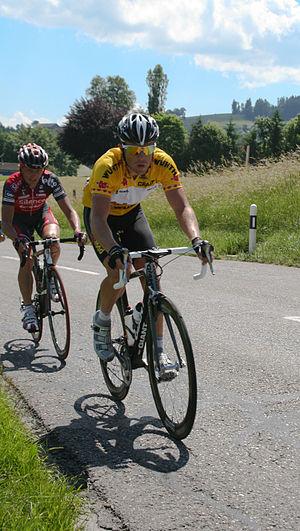
Kim Kirchen leader du Tour de Suisse 2008 au cours de la 7ème étape Gruyères-Lyse
Le Tour de Suisse 2008 est la 72ᵉ édition de cette course cycliste sur route masculine. Elle est inscrite au calendrier de l'UCI ProTour 2008 et s'est déroulée du 14 au 22 juin 2008. À l'issue de cette course, remportée par le Tchèque Roman Kreuziger, l'Italien Damiano Cunego a repris la tête du classement ProTour.
Kim Kirchen est un coureur cycliste luxembourgeois, né le 3 juillet 1978 à Luxembourg-ville.